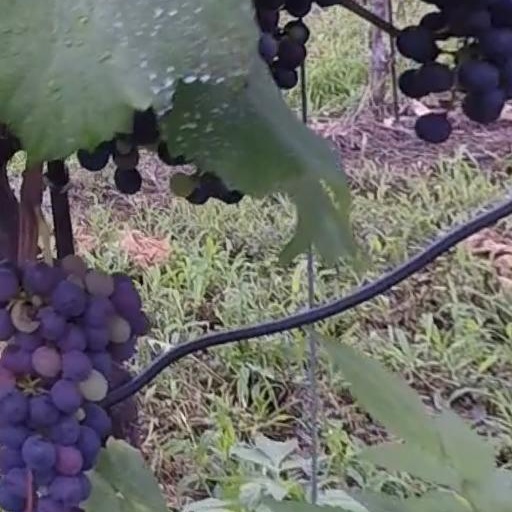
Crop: grape